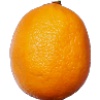
Label: lemon_meyer